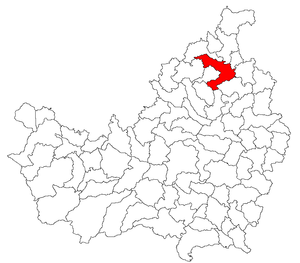
Dej est une ville de Transylvanie, en Roumanie. Elle est située à 60 km au nord de Cluj-Napoca, dans le județ de Cluj, au confluent des Grand et Petit Someș.